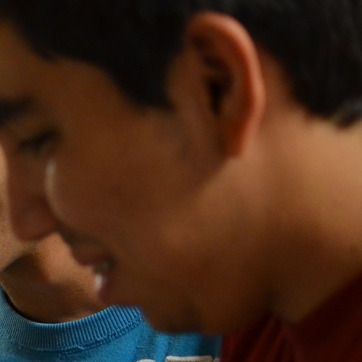
Material: skin